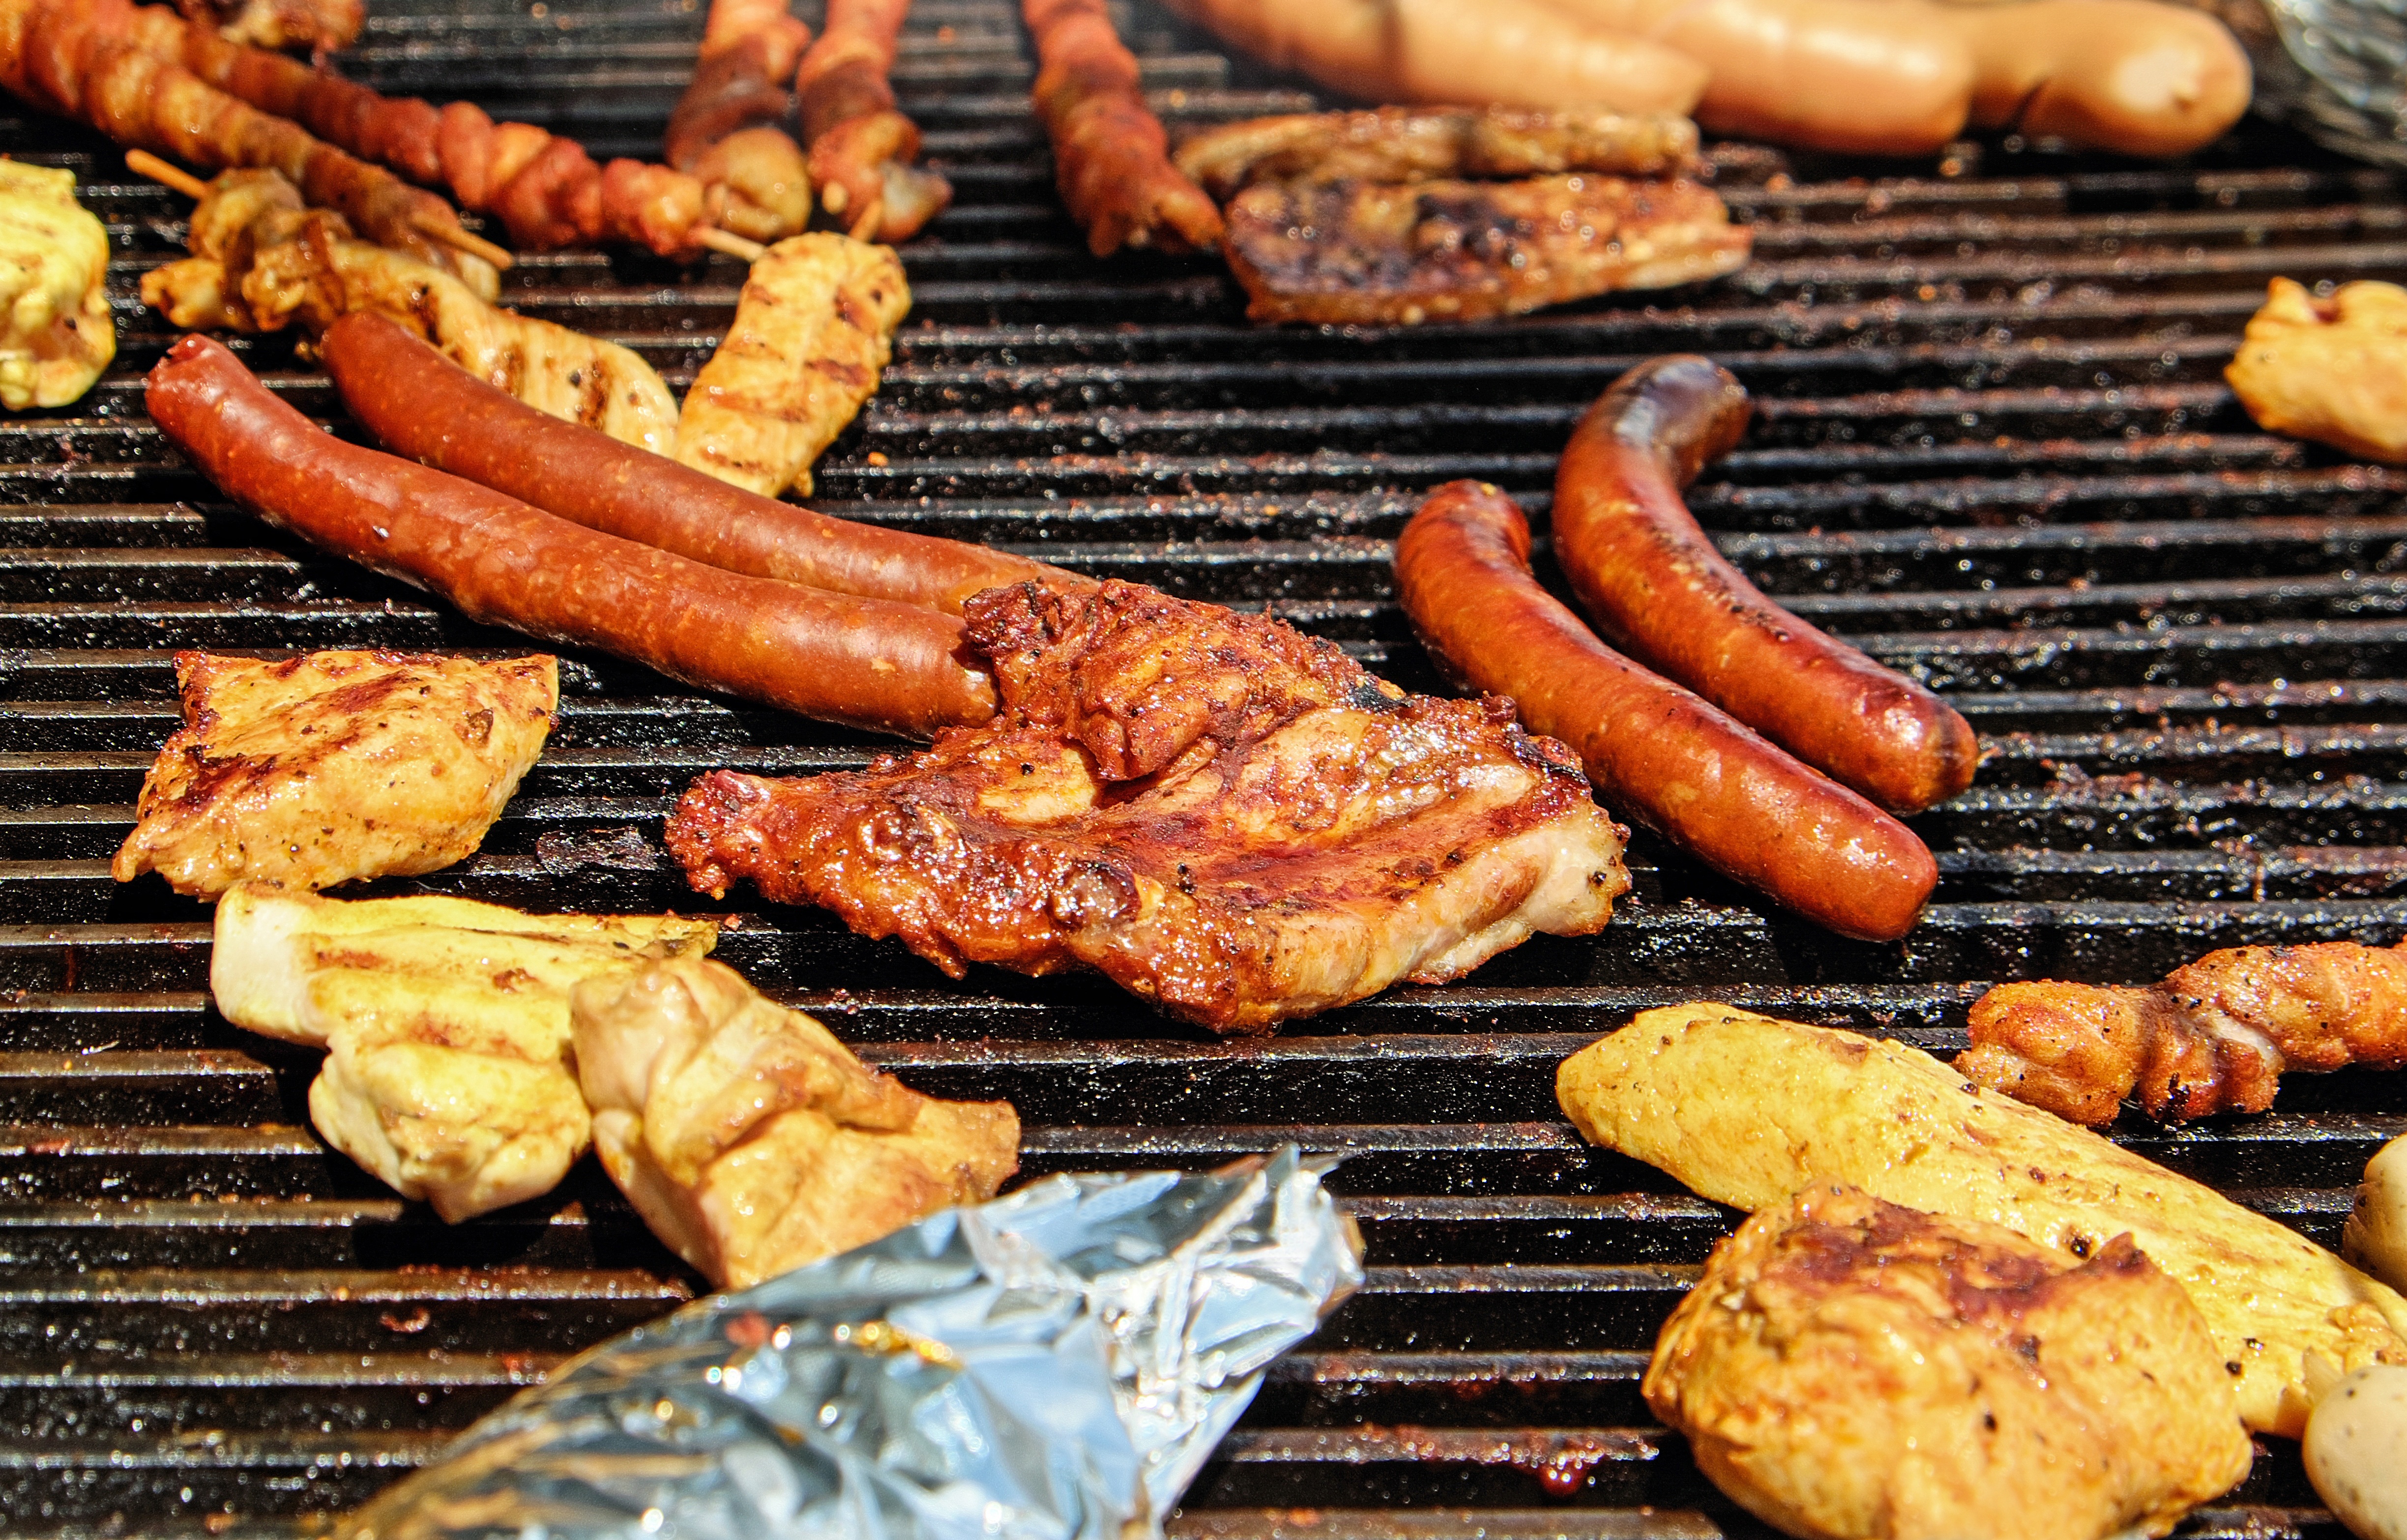
summer, dish, food, cooking, produce, meat, barbecue, cuisine, grill, sausage, roasting, bratwurst, grilling, snack food, animal source foods, kielbasa